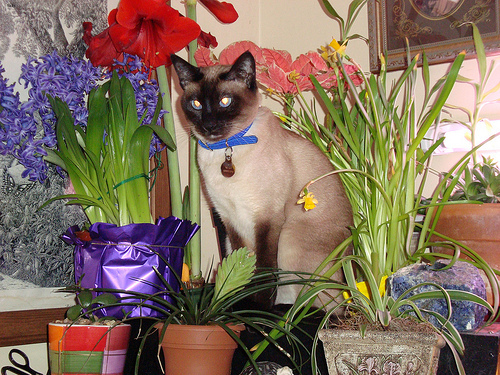
Animal: cat
Breed: siamese